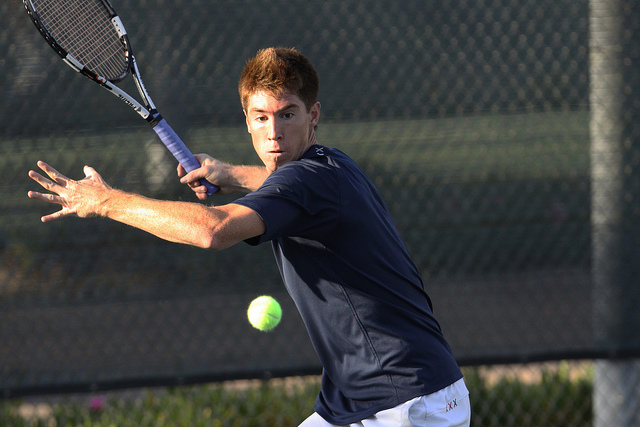
một nam vận động viên tennis đang vung vợt để đánh bóng ở trước tấm lưới